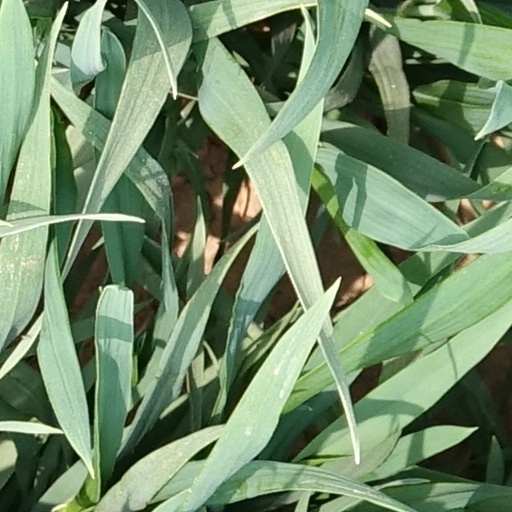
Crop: wheat